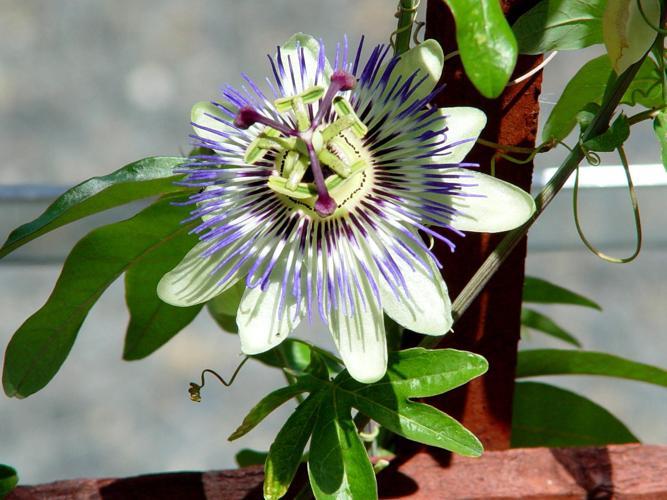
Label: passion flower